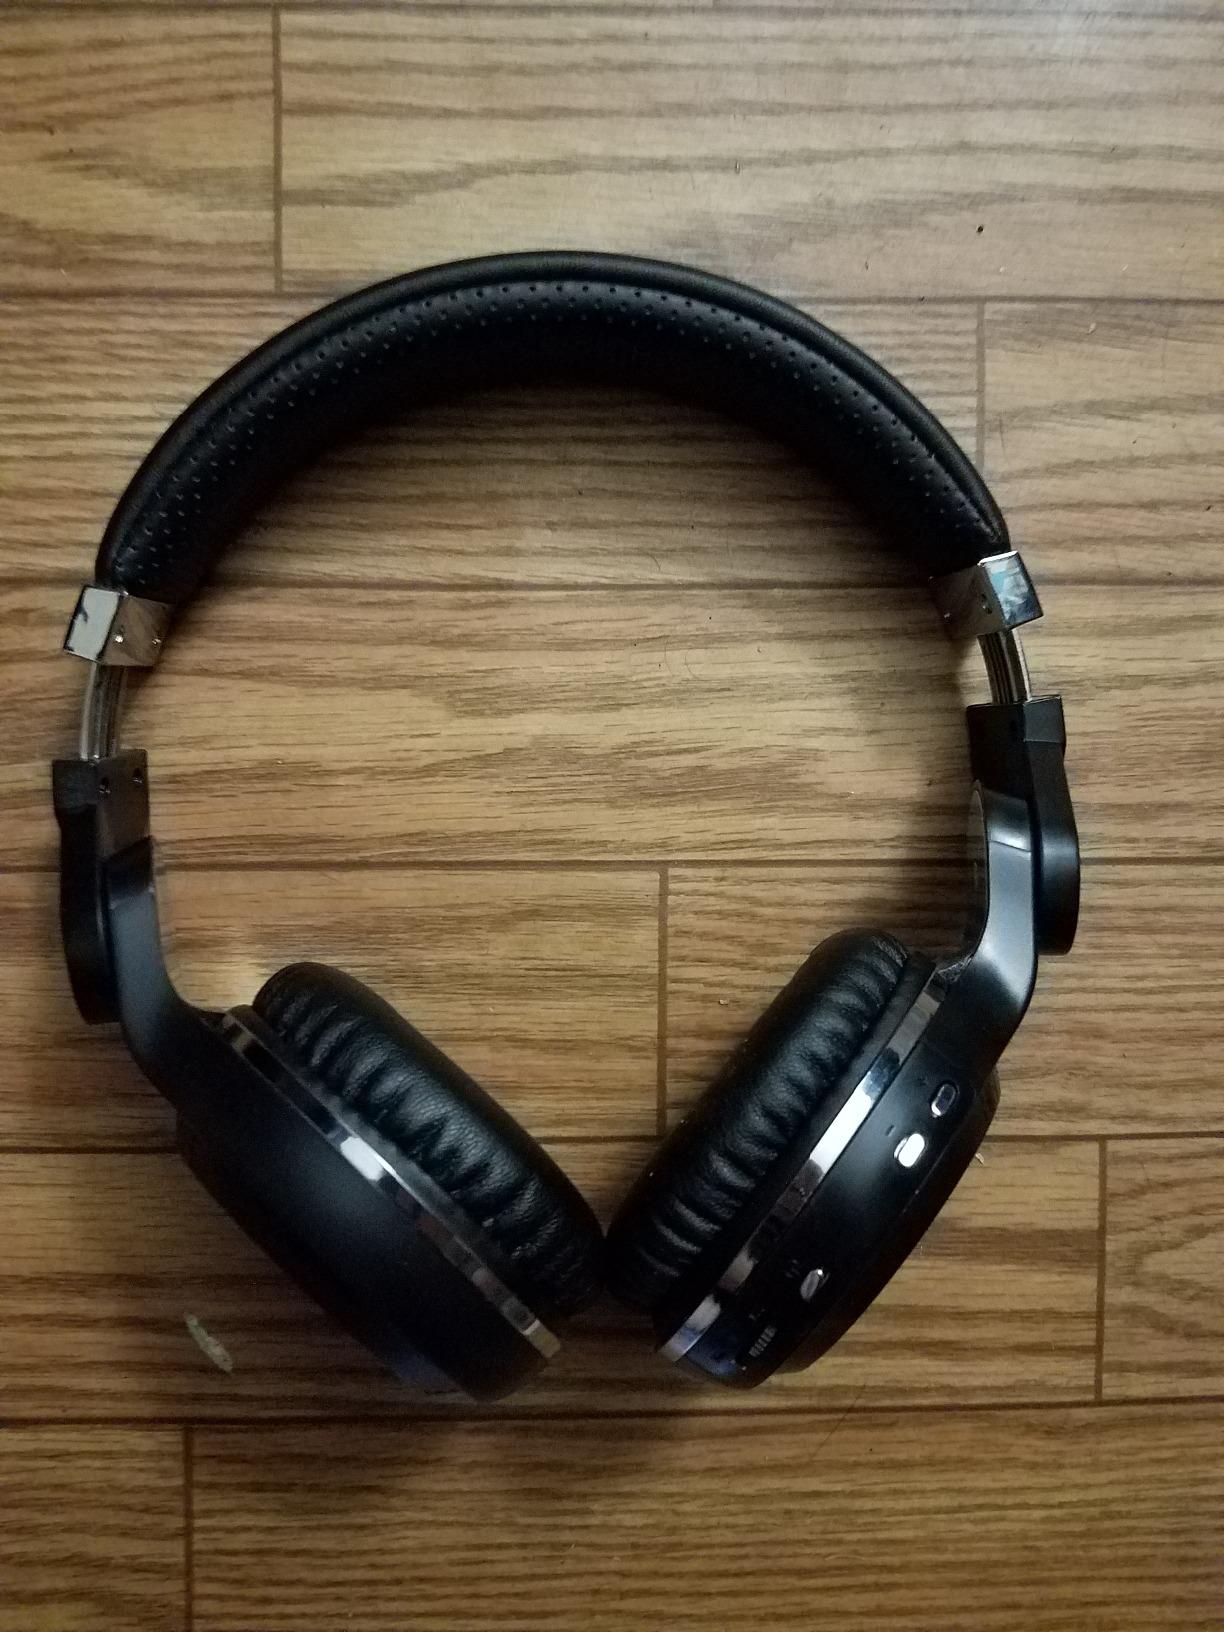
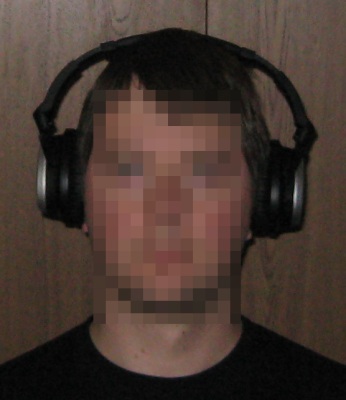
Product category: headphones
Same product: no